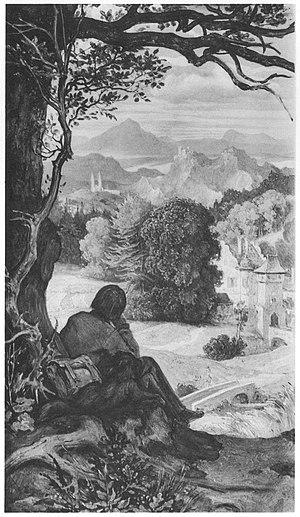
Winterreise, D.911, est un cycle de 24 lieder pour piano et voix, composé par Franz Schubert en 1827, un an avant sa mort, sur des poèmes de Wilhelm Müller.
Le Wanderlust [ˈvændəˌlʊst] est un terme allemand qui désigne l'envie de flâner, de randonner, soit l'envie de voyager, de découvrir le monde. Ce concept forme l'un des thèmes majeurs du romantisme allemand, en particulier dans la littérature à partir de Goethe et du Grand Tour mais aussi dans le domaine de la musique avec des œuvres comme la Fantaisie Wanderer de Schubert ou de la peinture avec Le Voyageur contemplant une mer de nuages de Caspar David Friedrich.